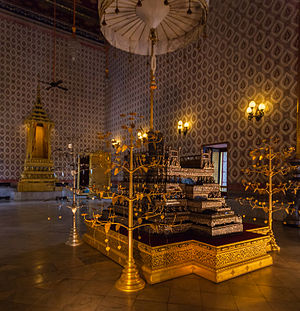
Vajiralongkorn / En thaikonges ophøjede person
Phuttan Kanchanasinghat-tronen i Grand Palace (2013).
Kong Vajiralongkorn, Rama X af Thailand, regenttitel Phra Wachira Klao Chao Yu Hua, søn af afdøde kong Bhumibol Adulyadej, er Thailands officielle konge fra 1. december 2016.